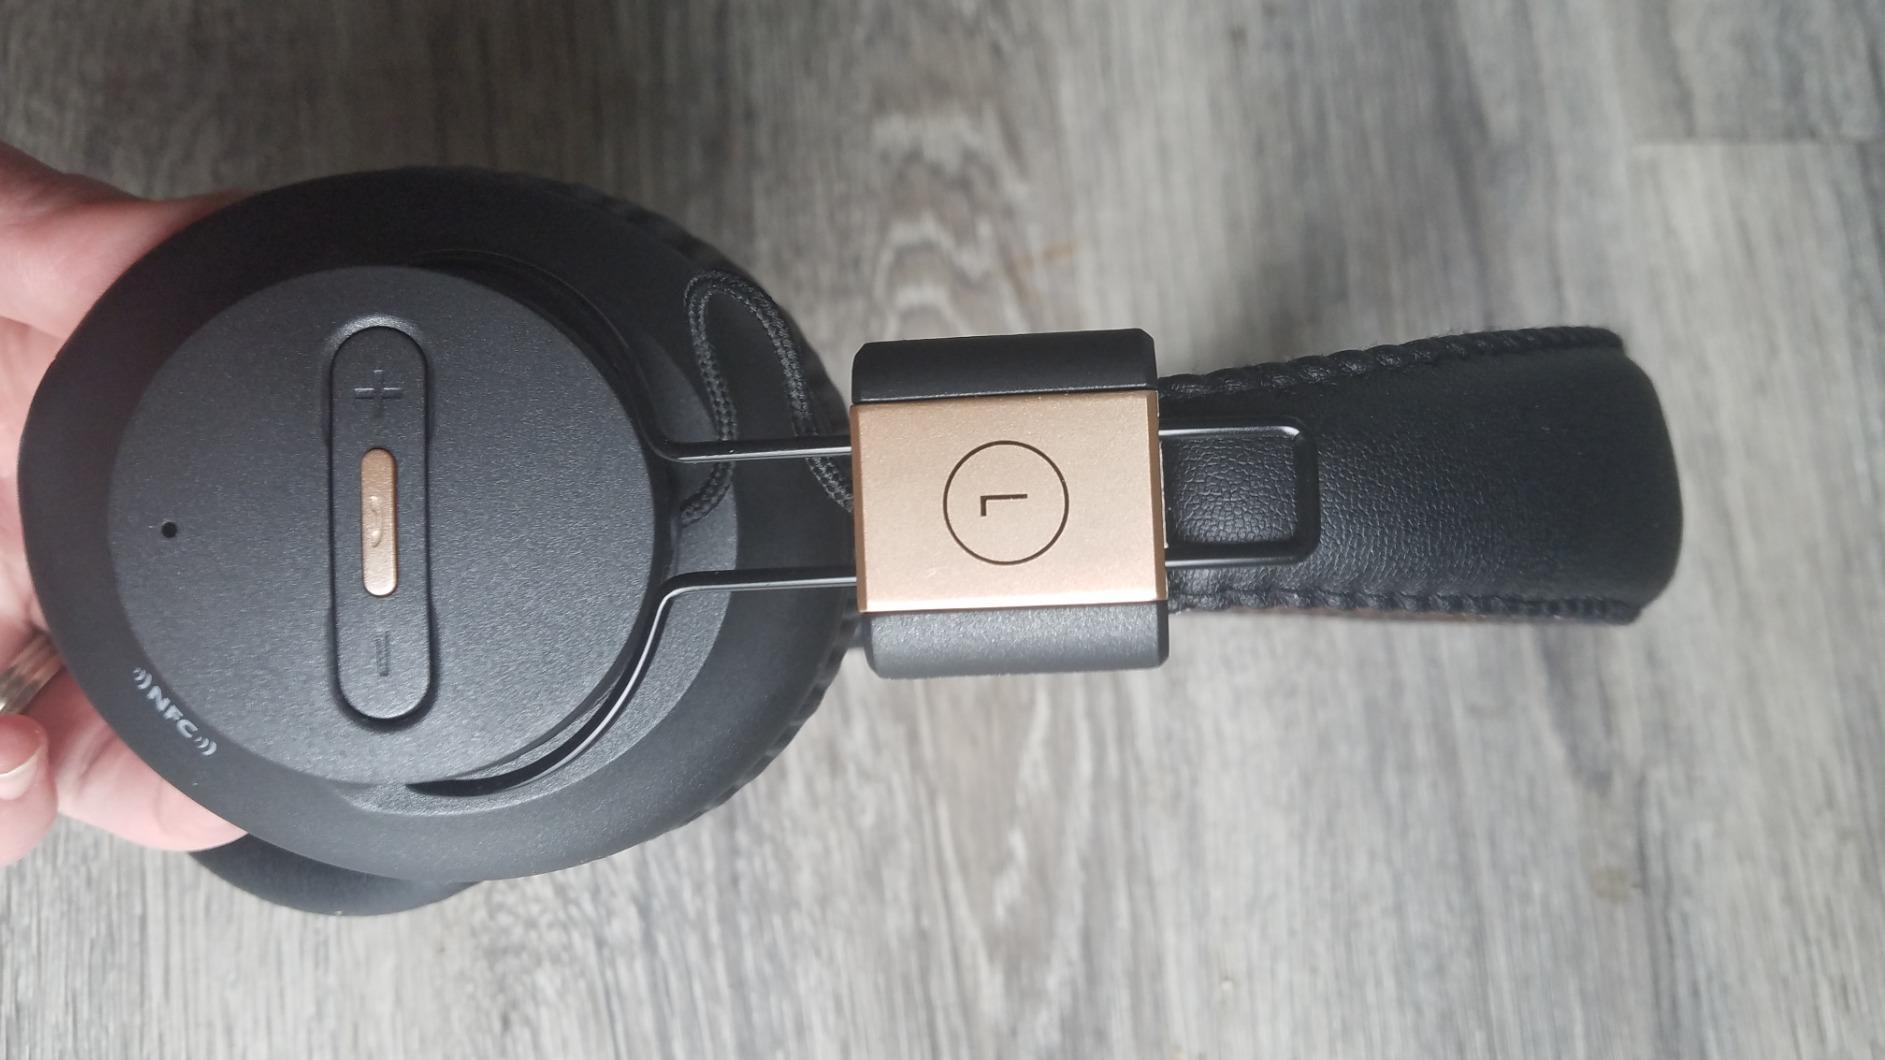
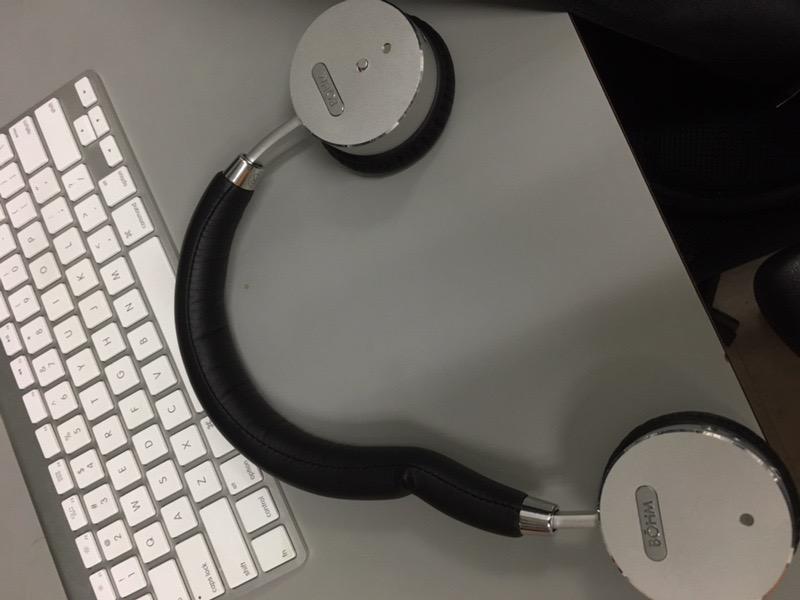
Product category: headphones
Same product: no